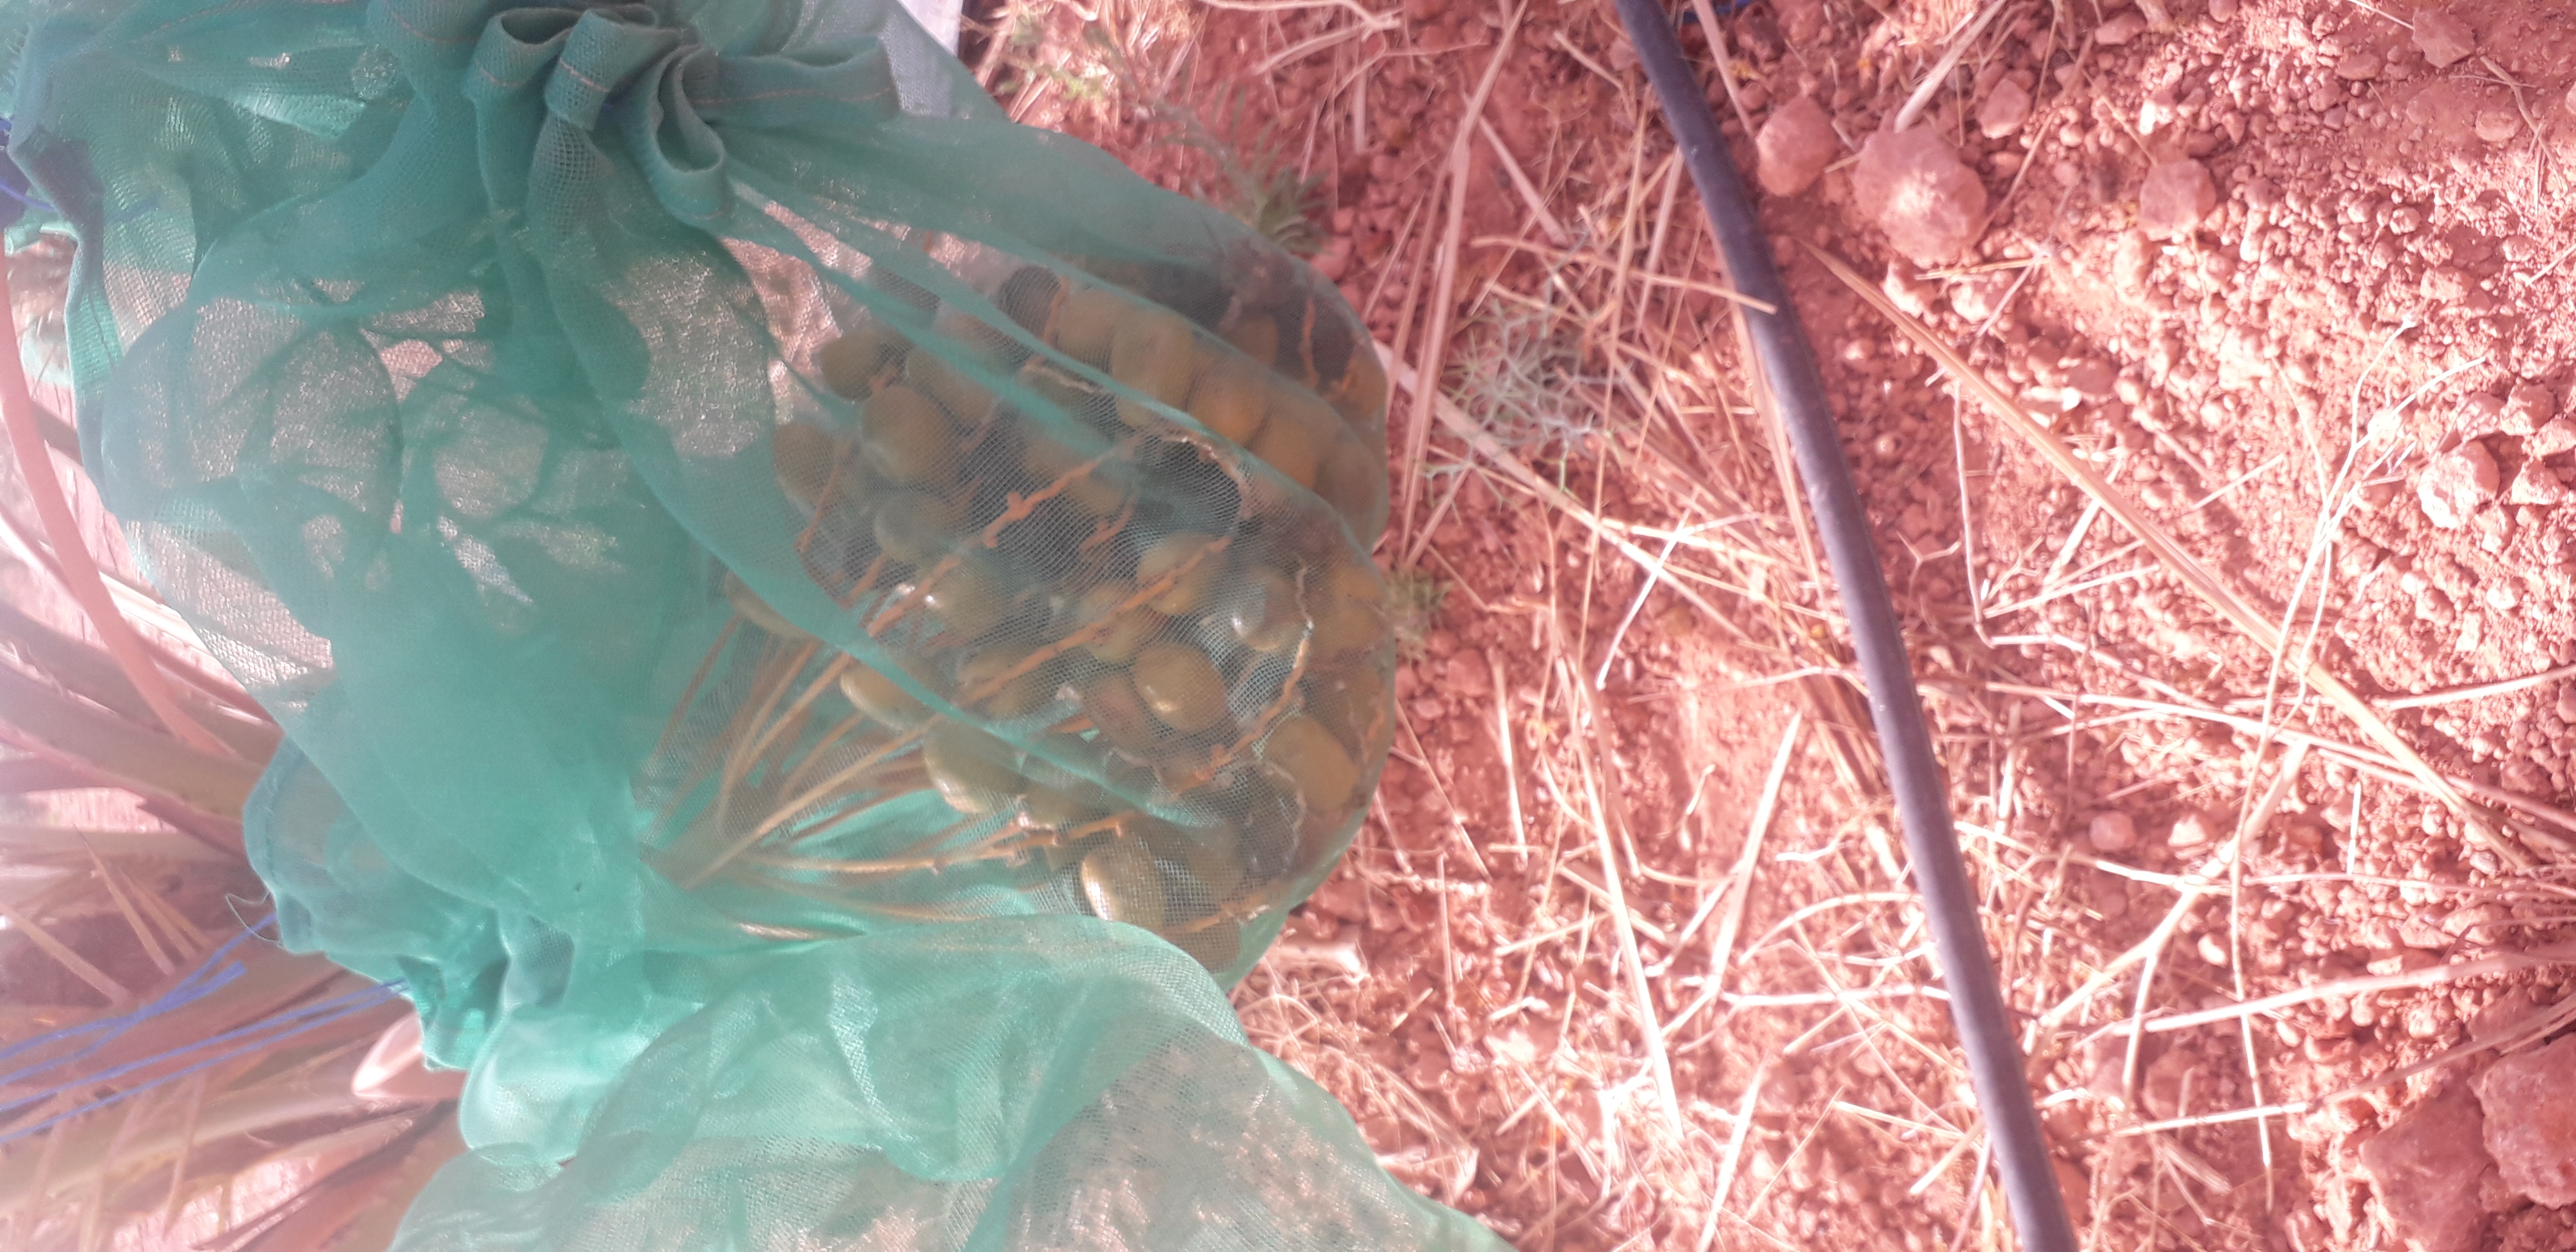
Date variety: Boufagous